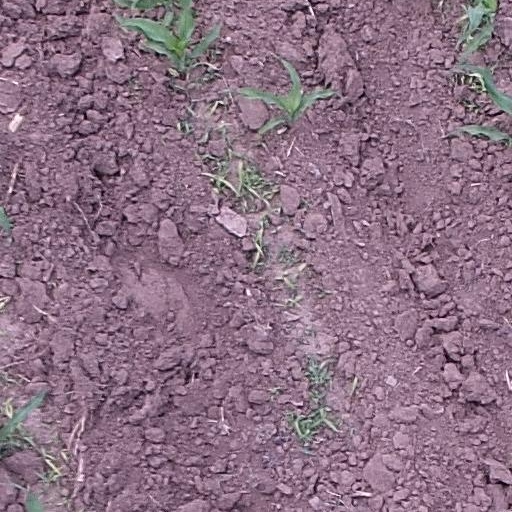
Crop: maize; corn